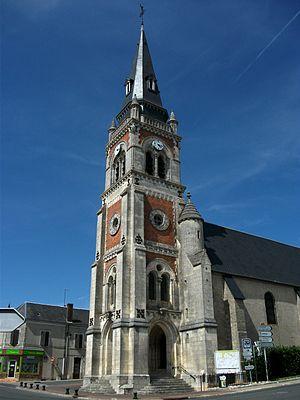
Église de Menetou-Salon, Cher, Centre, France
Menetou-Salon [mɛnətu] est une commune française située dans le département du Cher en région Centre-Val de Loire.